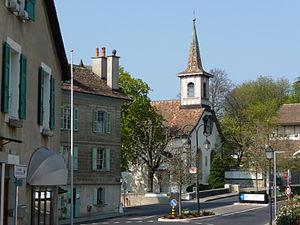
Vue du centre de Cologny
Cologny /kɔlɔɲi/ est une commune suisse du canton de Genève.